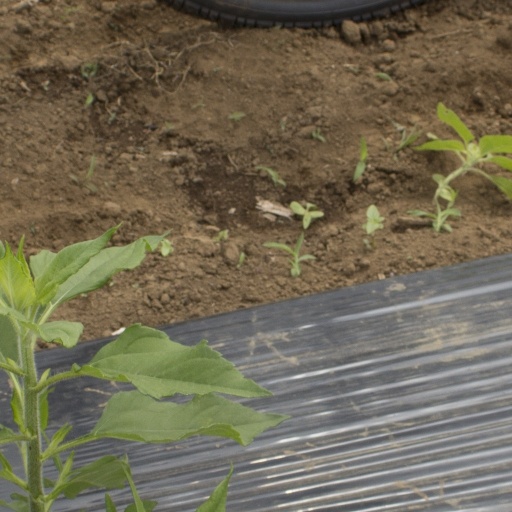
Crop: Jerusalem artichoke